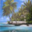
Label: palm_tree